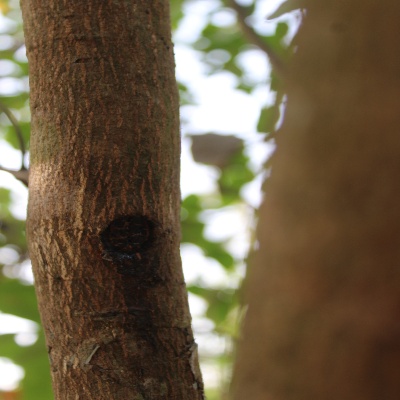
Crop: Cashew
Condition: gumosis